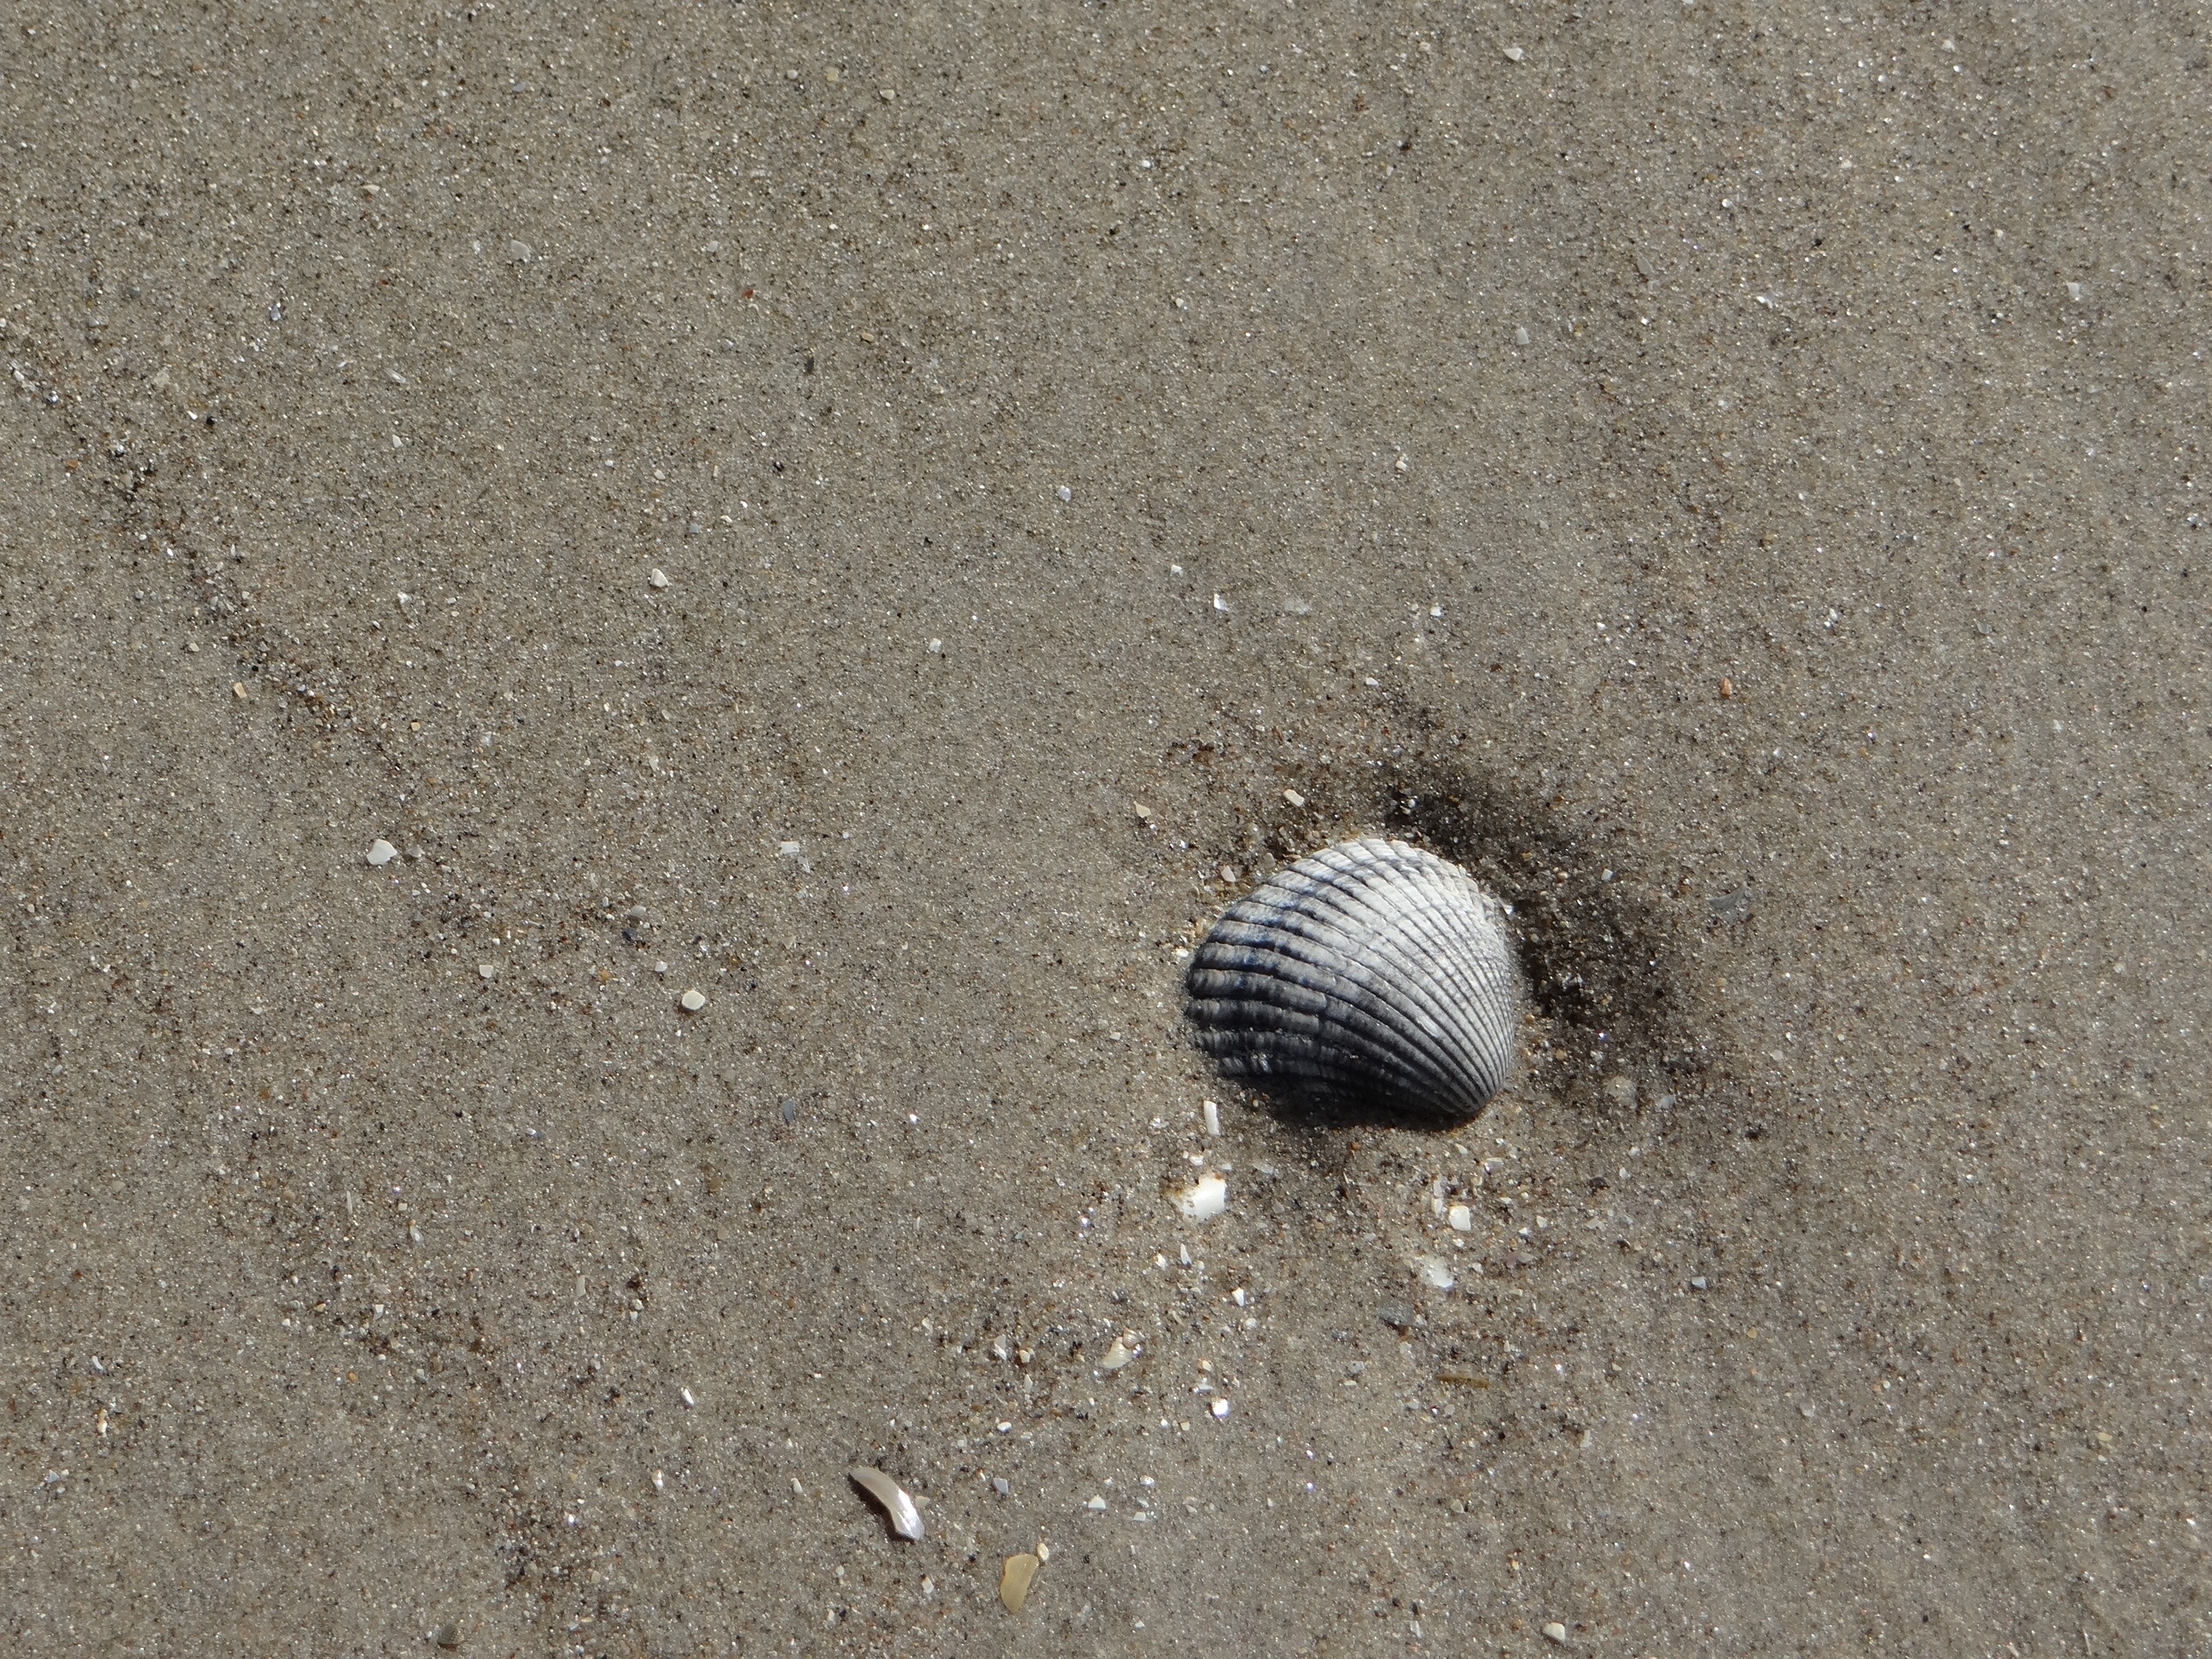
beach, sea, nature, sand, ocean, texture, france, fishing, macro, seafood, soil, fauna, material, shell, invertebrate, north, hull, wallpaper, road surface